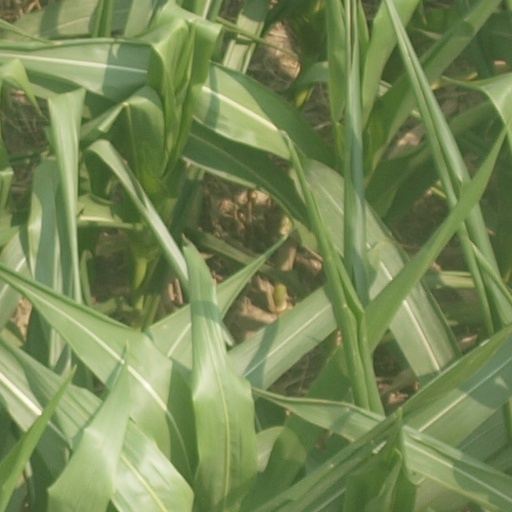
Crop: maize; corn